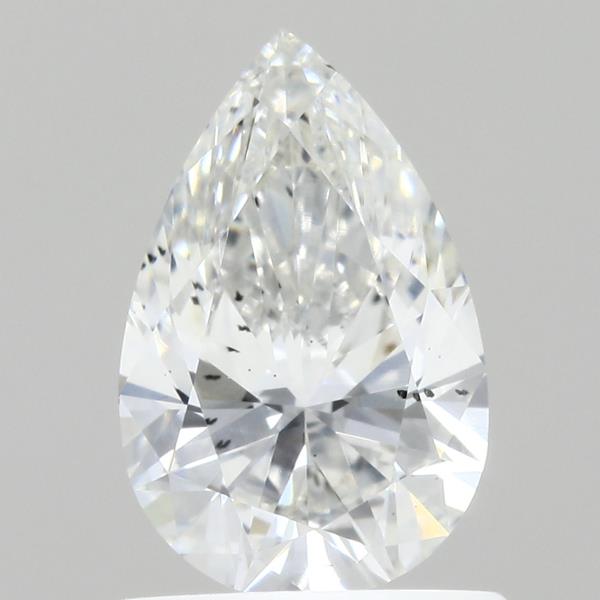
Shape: pear
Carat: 0.72
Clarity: SI1
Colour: G
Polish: VG
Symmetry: VG
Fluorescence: NONE
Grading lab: IGI
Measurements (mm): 7.86 x 5.06 x 3.1